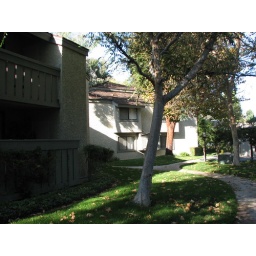
In front of my house in Woodglen...you can see my balcony on the top left